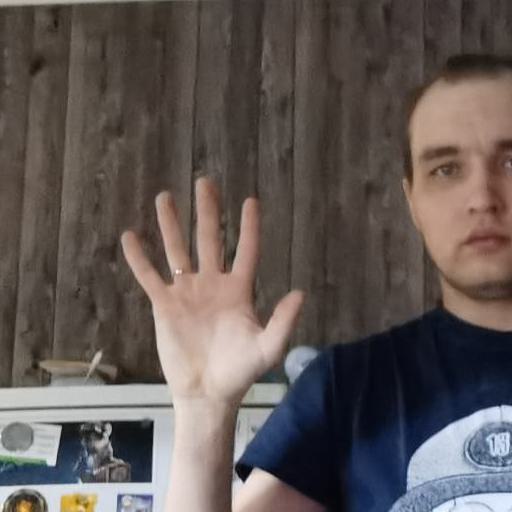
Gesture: palm